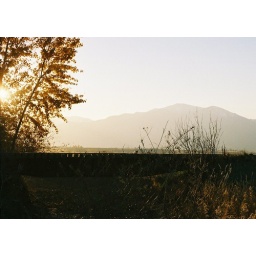
A cool old bridge near my parent's house in Stevensville